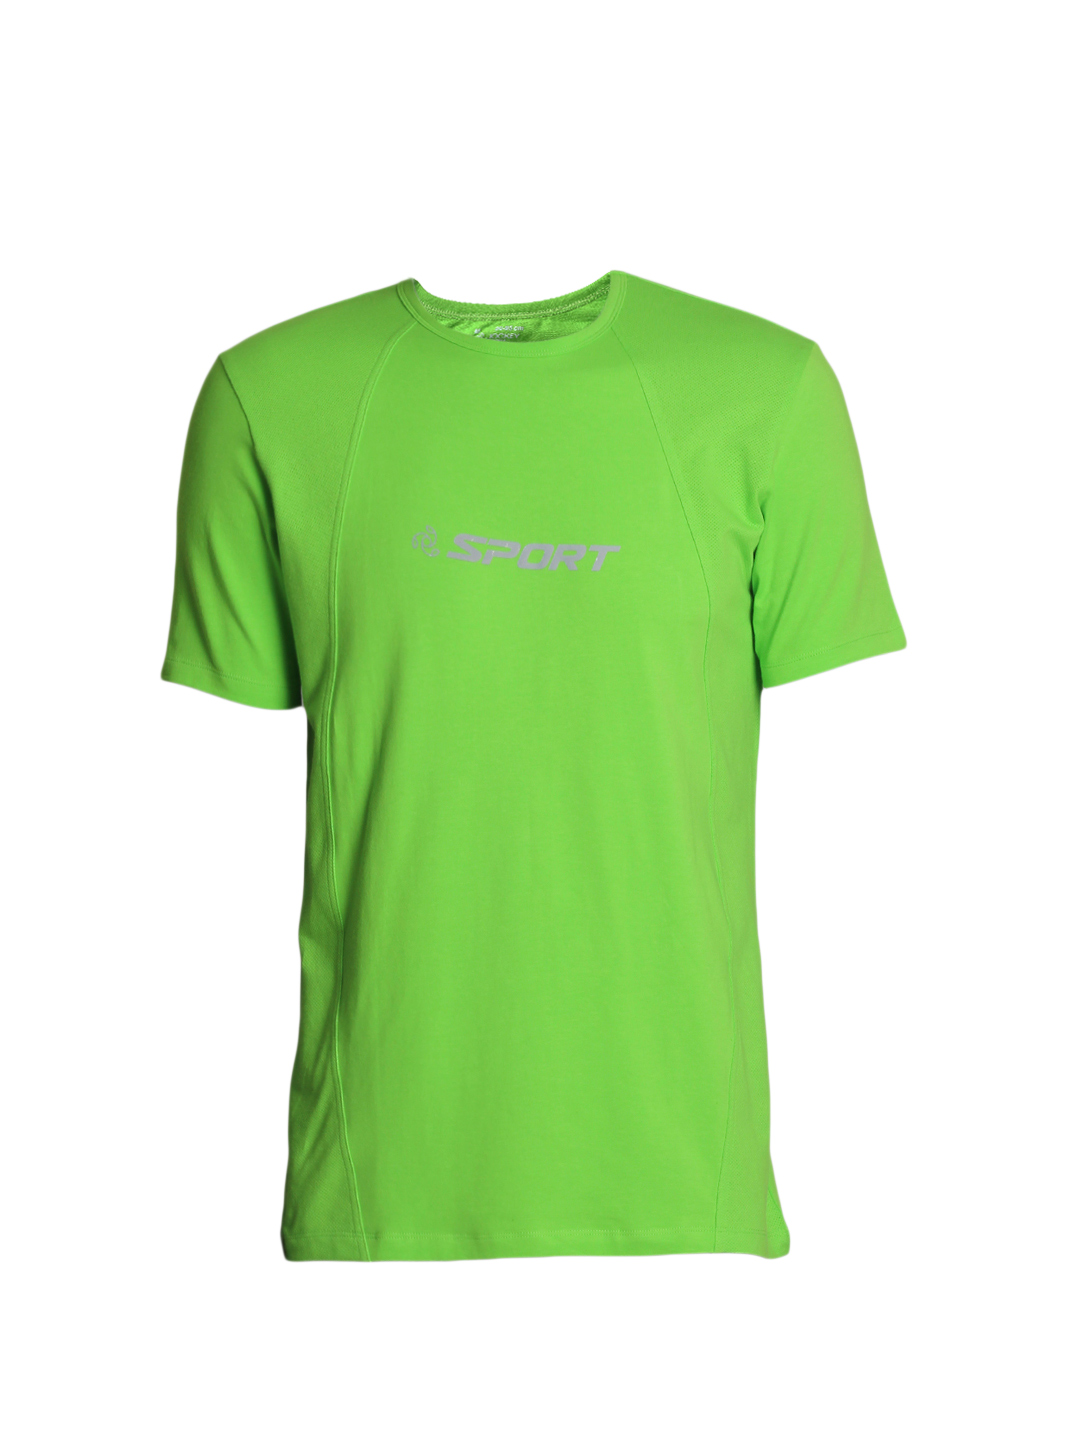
Jockey SP-OW Men Green Innerwear Vest SP12
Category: Apparel / Innerwear / Innerwear Vests
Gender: Men
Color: Green
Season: Summer 2016
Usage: Casual